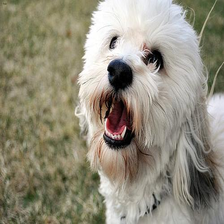
Species: dog
Breed: havanese